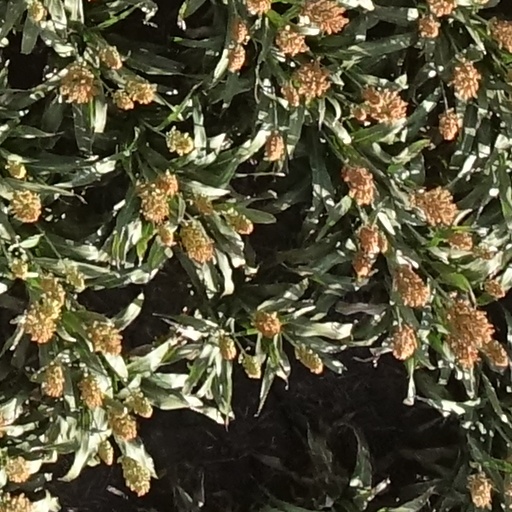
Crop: sorghum